Javier Pérez-Ramírez

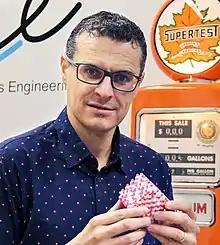
Javier Pérez-Ramírez

Javier Pérez-Ramírez (born 28 October 1974) is a Professor of Catalysis and Chemical Engineering at ETH Zurich.